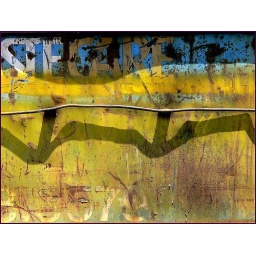
Like a bridge over troubled water